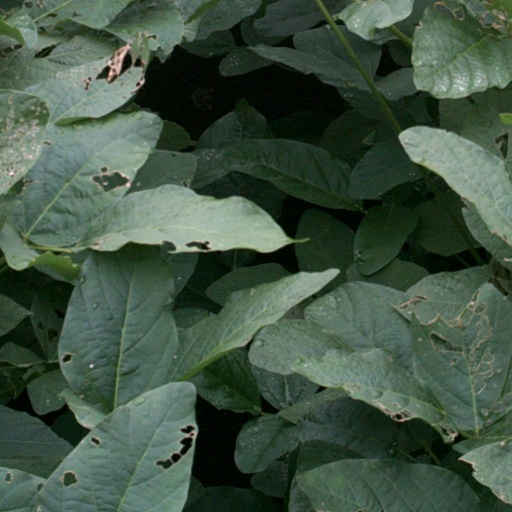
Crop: soybean